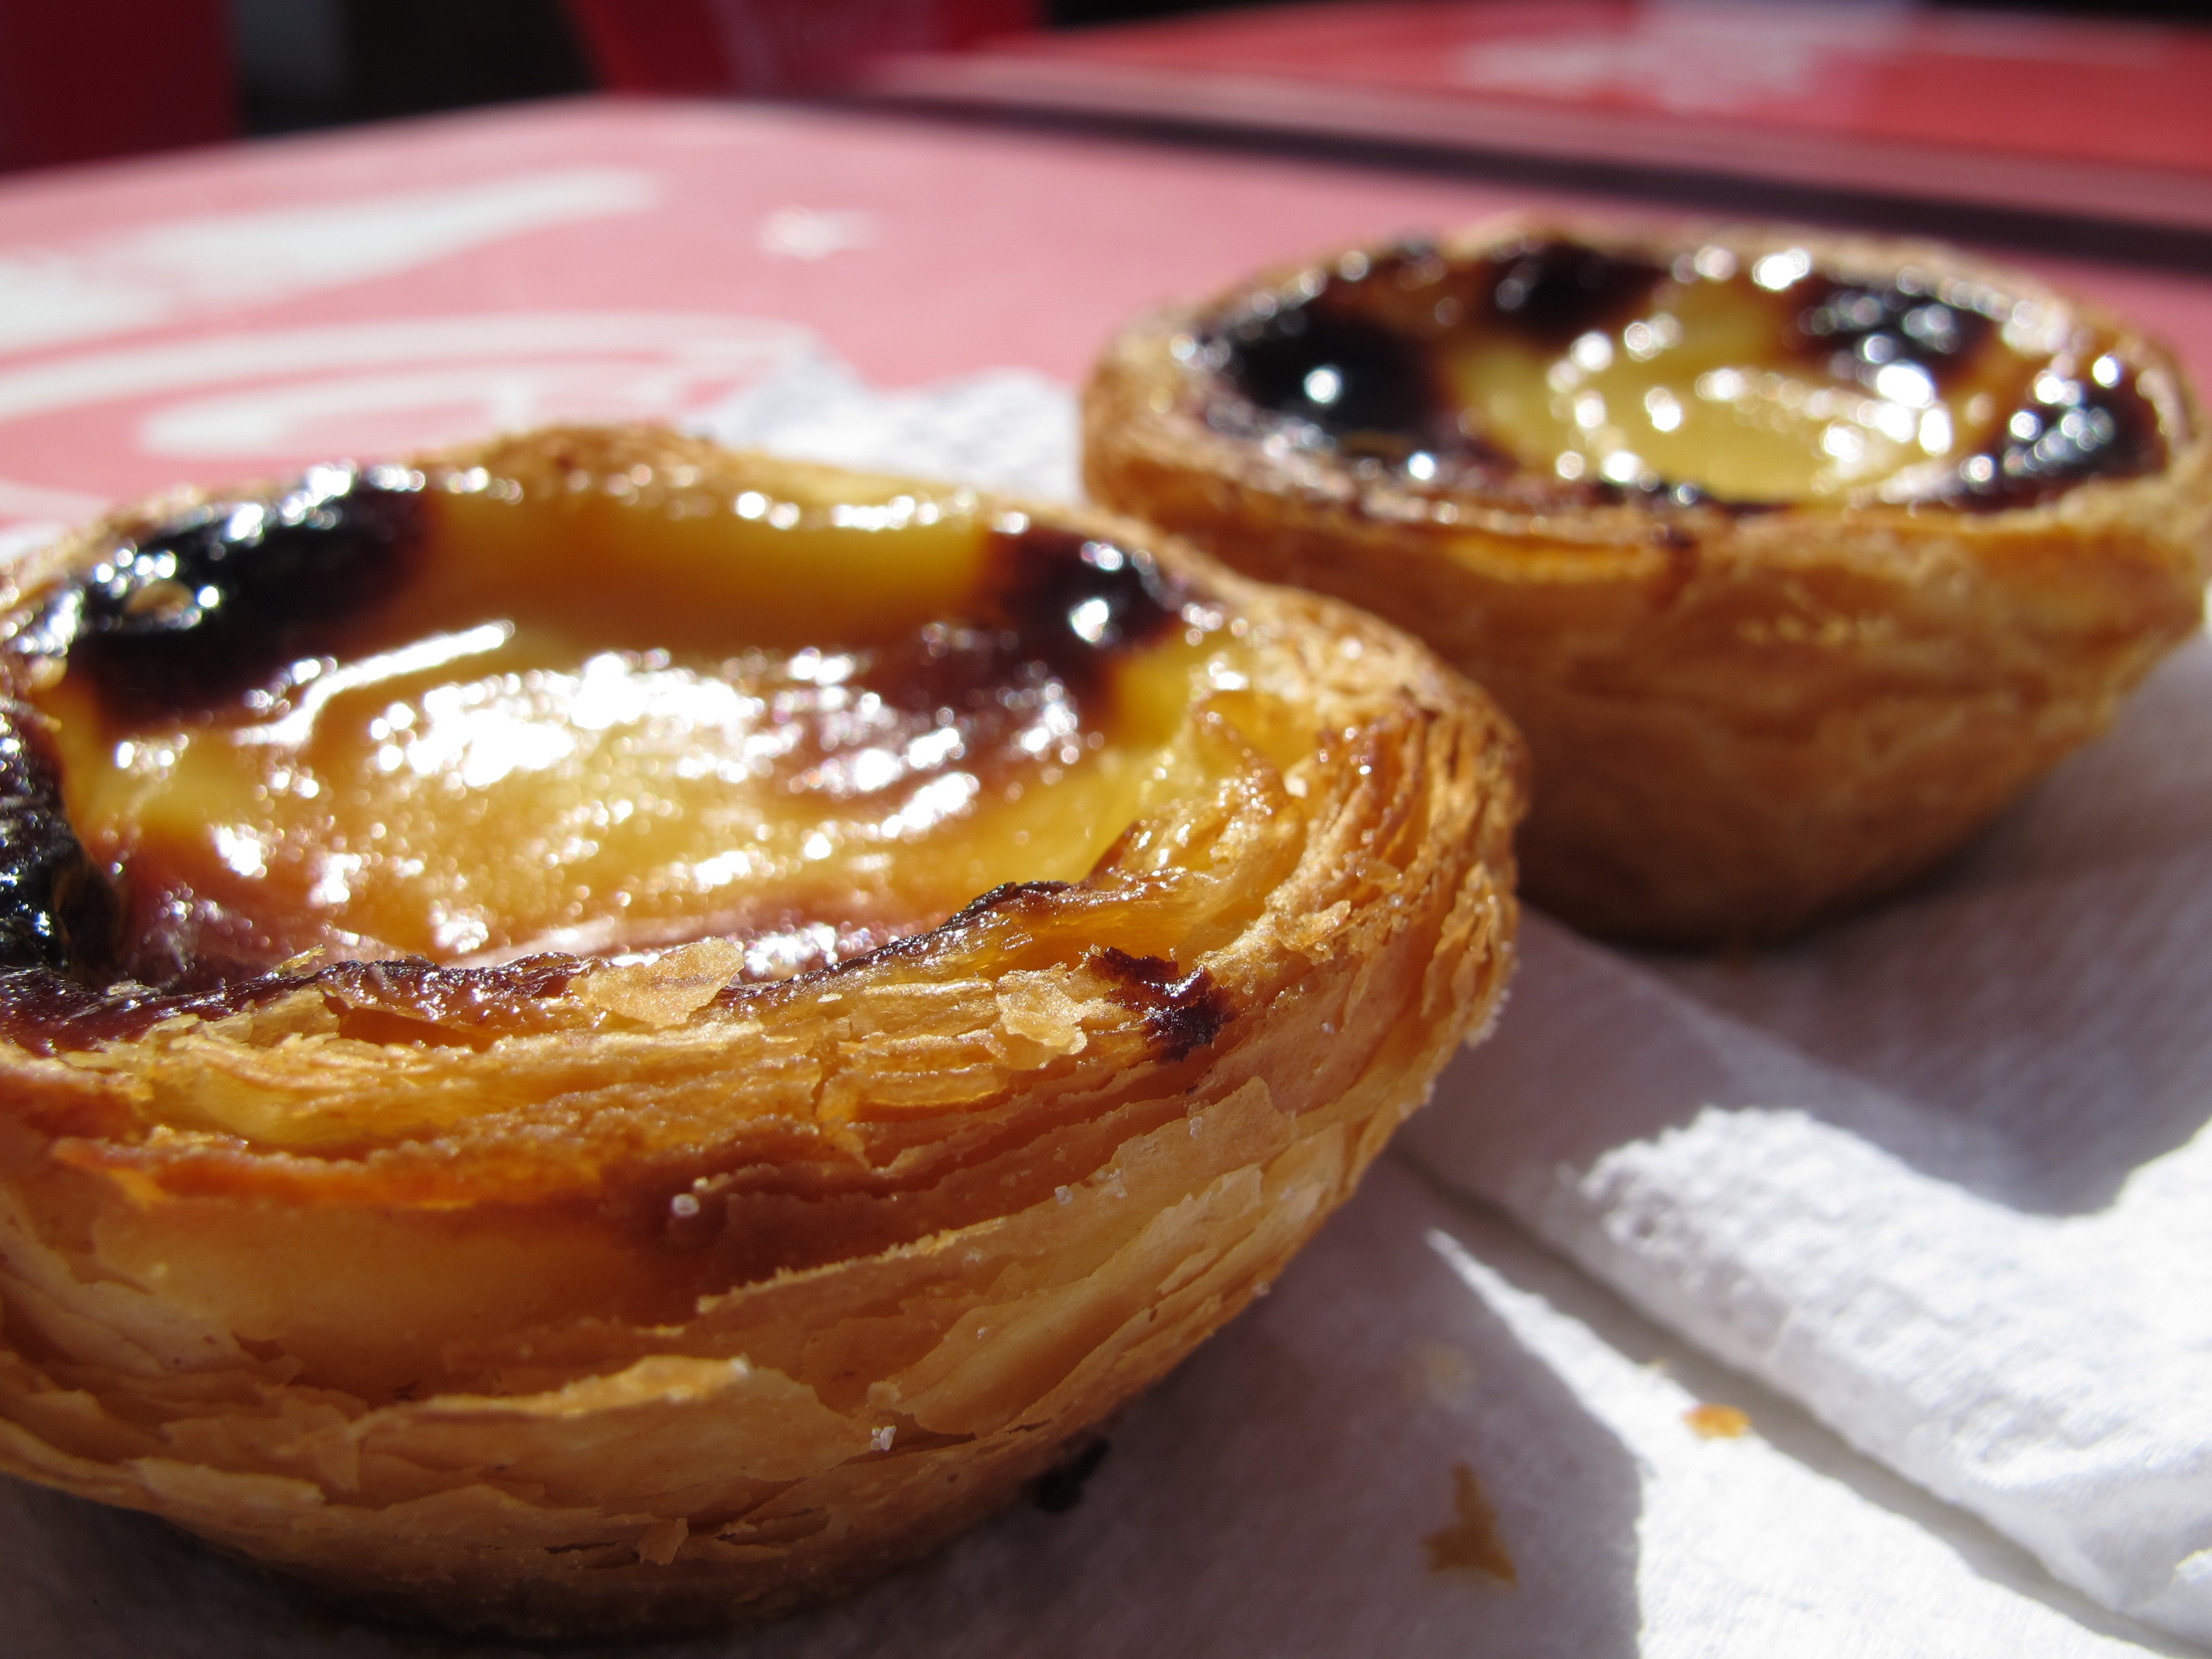
dish, meal, food, produce, breakfast, dessert, cuisine, cake, pastry, portugal, baked goods, danish pastry, pastel de natal